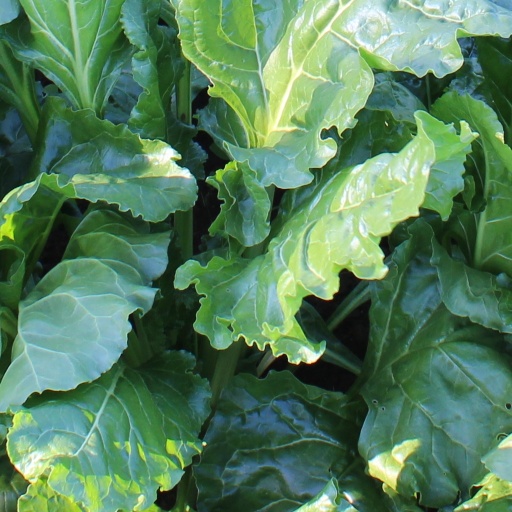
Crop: sugar beet